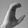
ASL letter: C